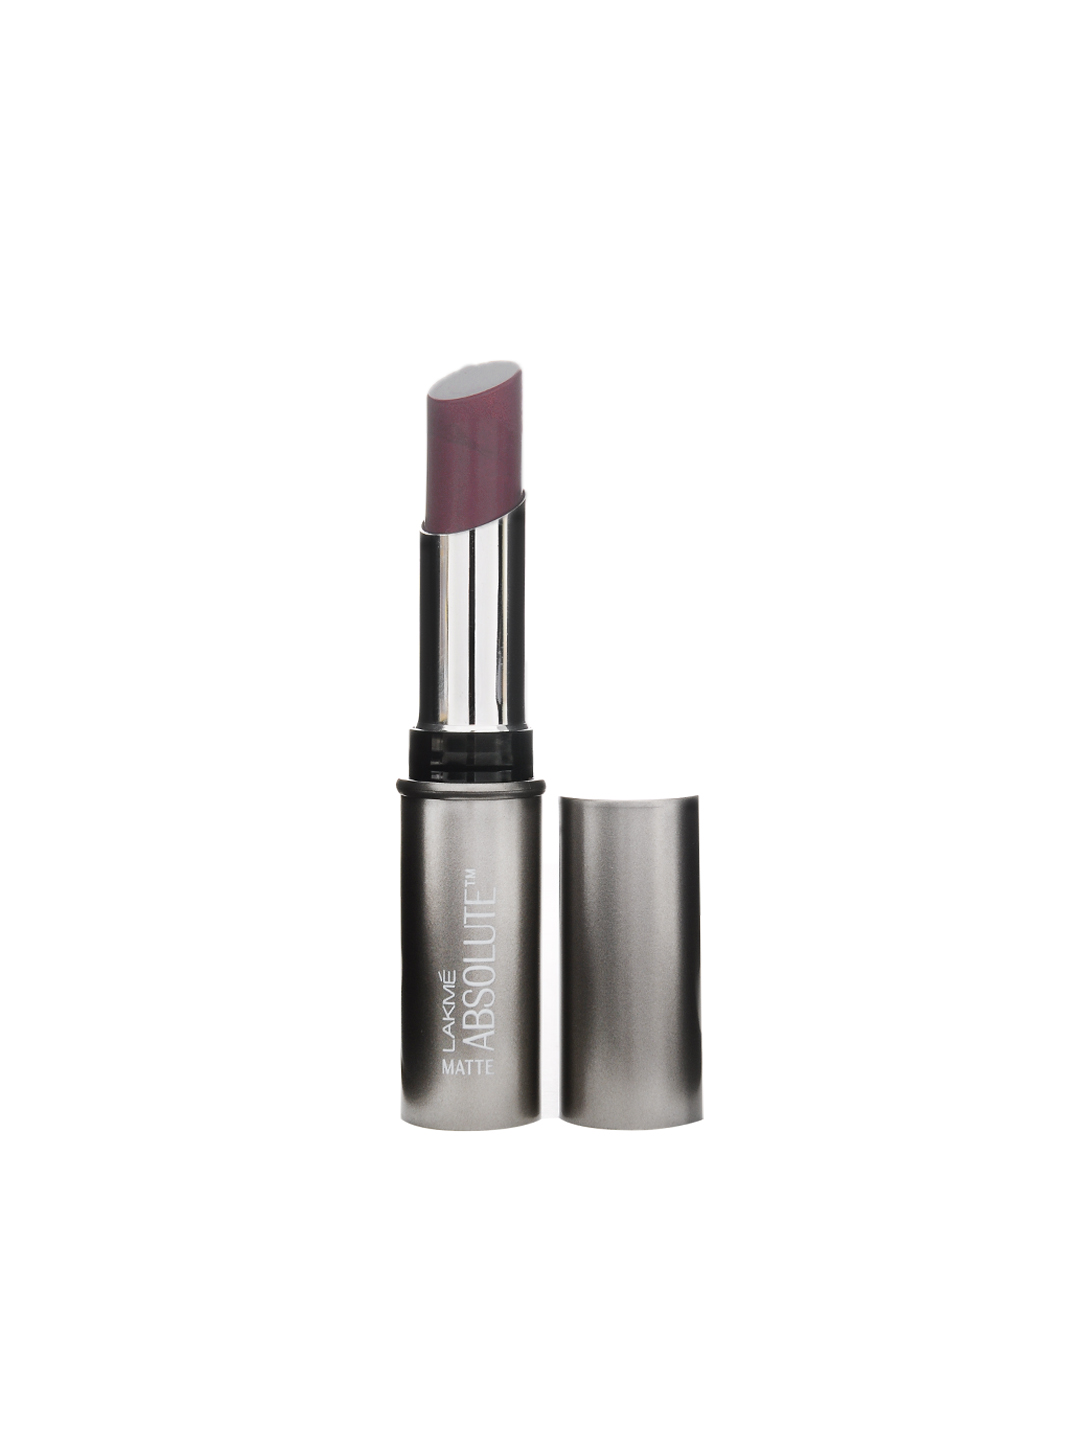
Lakme Absolute Matte Pink Princess Lipstick 204
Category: Personal Care / Lips / Lipstick
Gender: Women
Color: Pink
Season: Spring 2017
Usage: Casual